Corporal (liturgy)

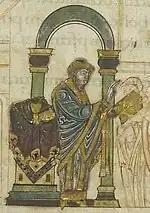

According to traditional liturgical rules, the corporal must not be ornamented with embroidery, and must be made entirely of pure white linen, though there seem to have been many medieval exceptions to this rule. The treasury of Monza contains cloths of figured linen which Barbier de Montault described as corporals, although the Catholic Encyclopedia disputes this identification. Gregory of Tours describes silk altar cloths, and John Chrysostom mentions altar cloths made of cloth-of-gold. The writings of Paulus Silentiarius mention purple altar cloths, and a colored miniature in the tenth-century Benedictional of St Æthelwold appears to show one.